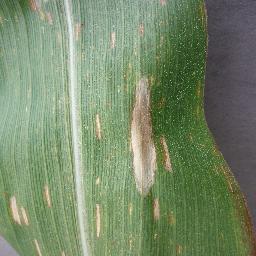
Label: Corn_(Maize)___Northern_Leaf_Blight